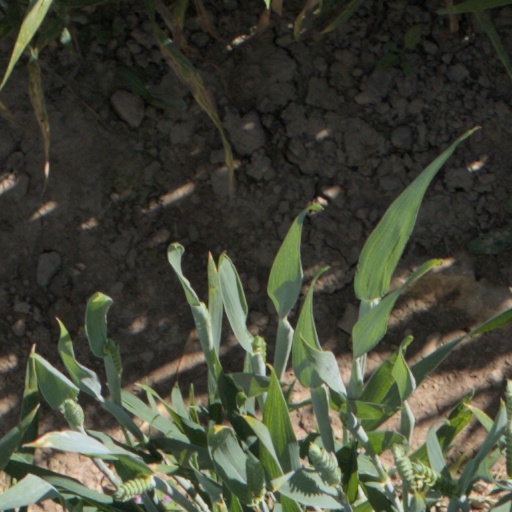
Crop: wheat